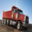
Label: truck